Electromagnetic door holder

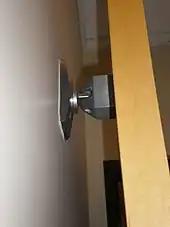
Wall-mounted electromagnetic door holder securing a door in the open position

An electromagnetic door holder (electromagnetic door holder and release or hold-open device, sometimes informally called a mag hold open or electric doorstop) is a simple electromechanical mechanism which can be used to hold a fire door or security door open until given a signal to release. A fire alarm control panel or a similar emergency control system usually powers and controls the door holder.